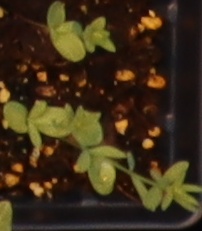
Label: Flax